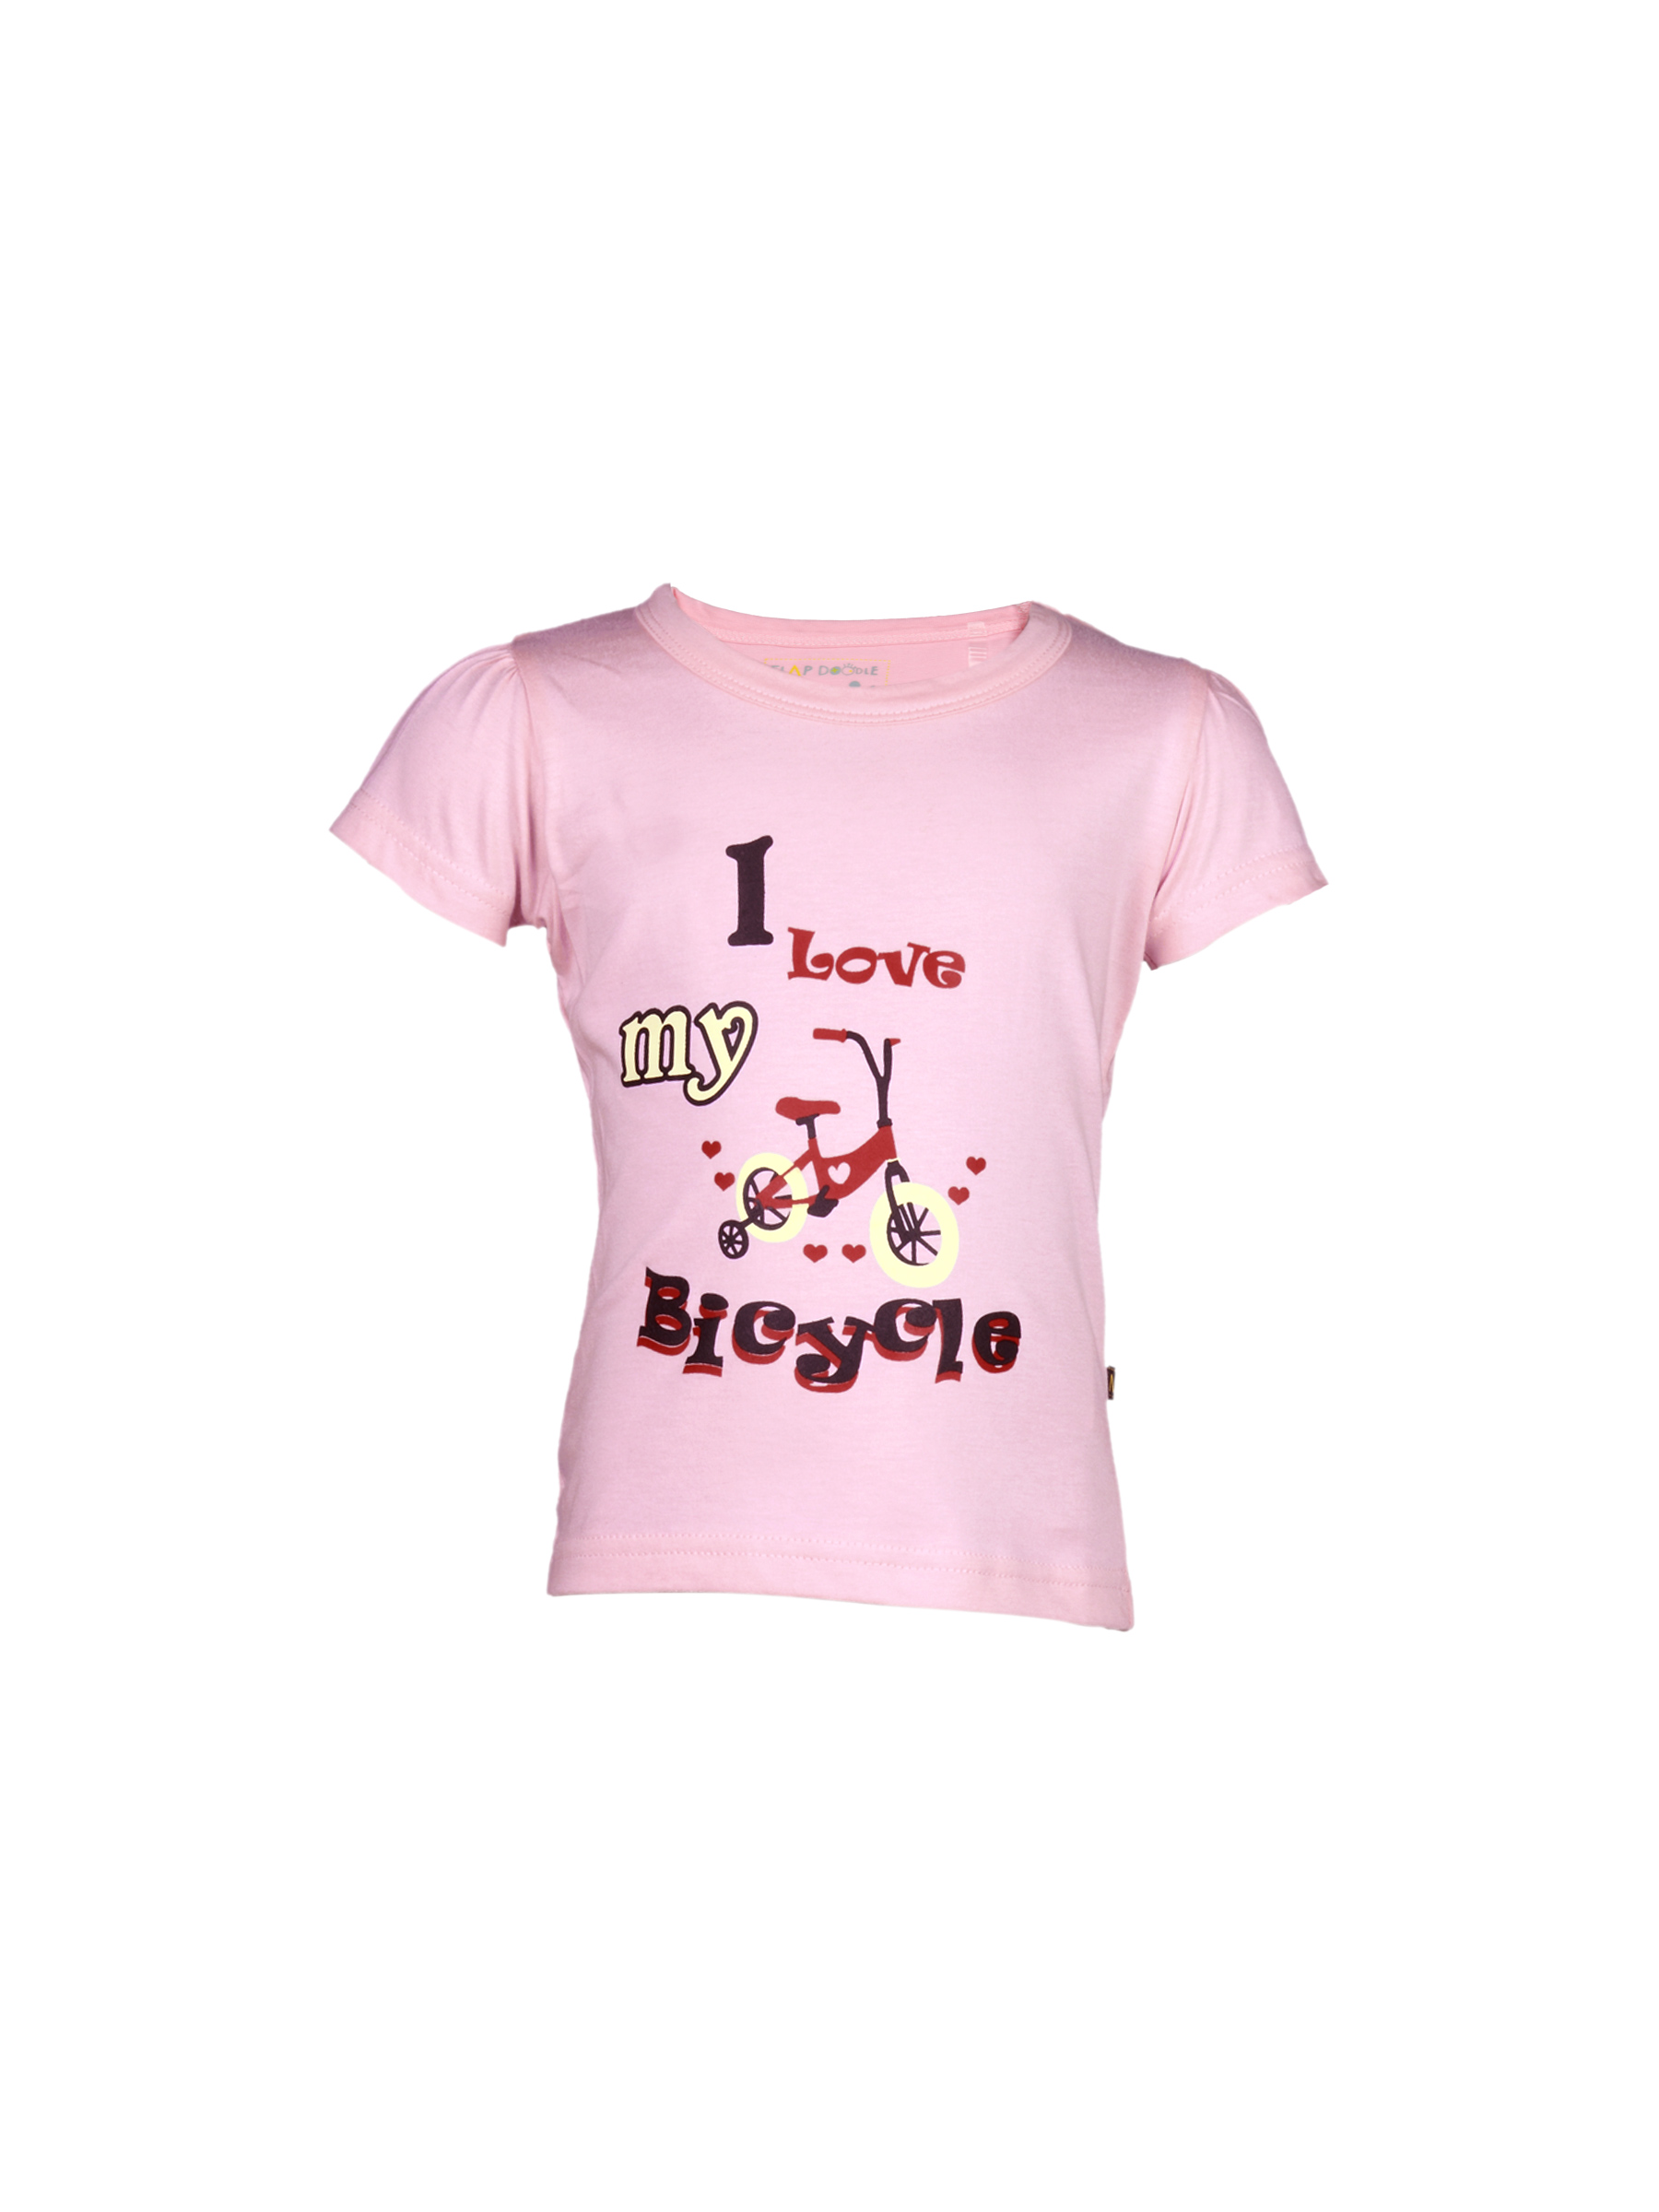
Doodle Girl's I Love My Bicycle Pink Kidswear
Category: Apparel / Topwear / Tshirts
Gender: Girls
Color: Pink
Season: Fall 2011
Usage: Casual